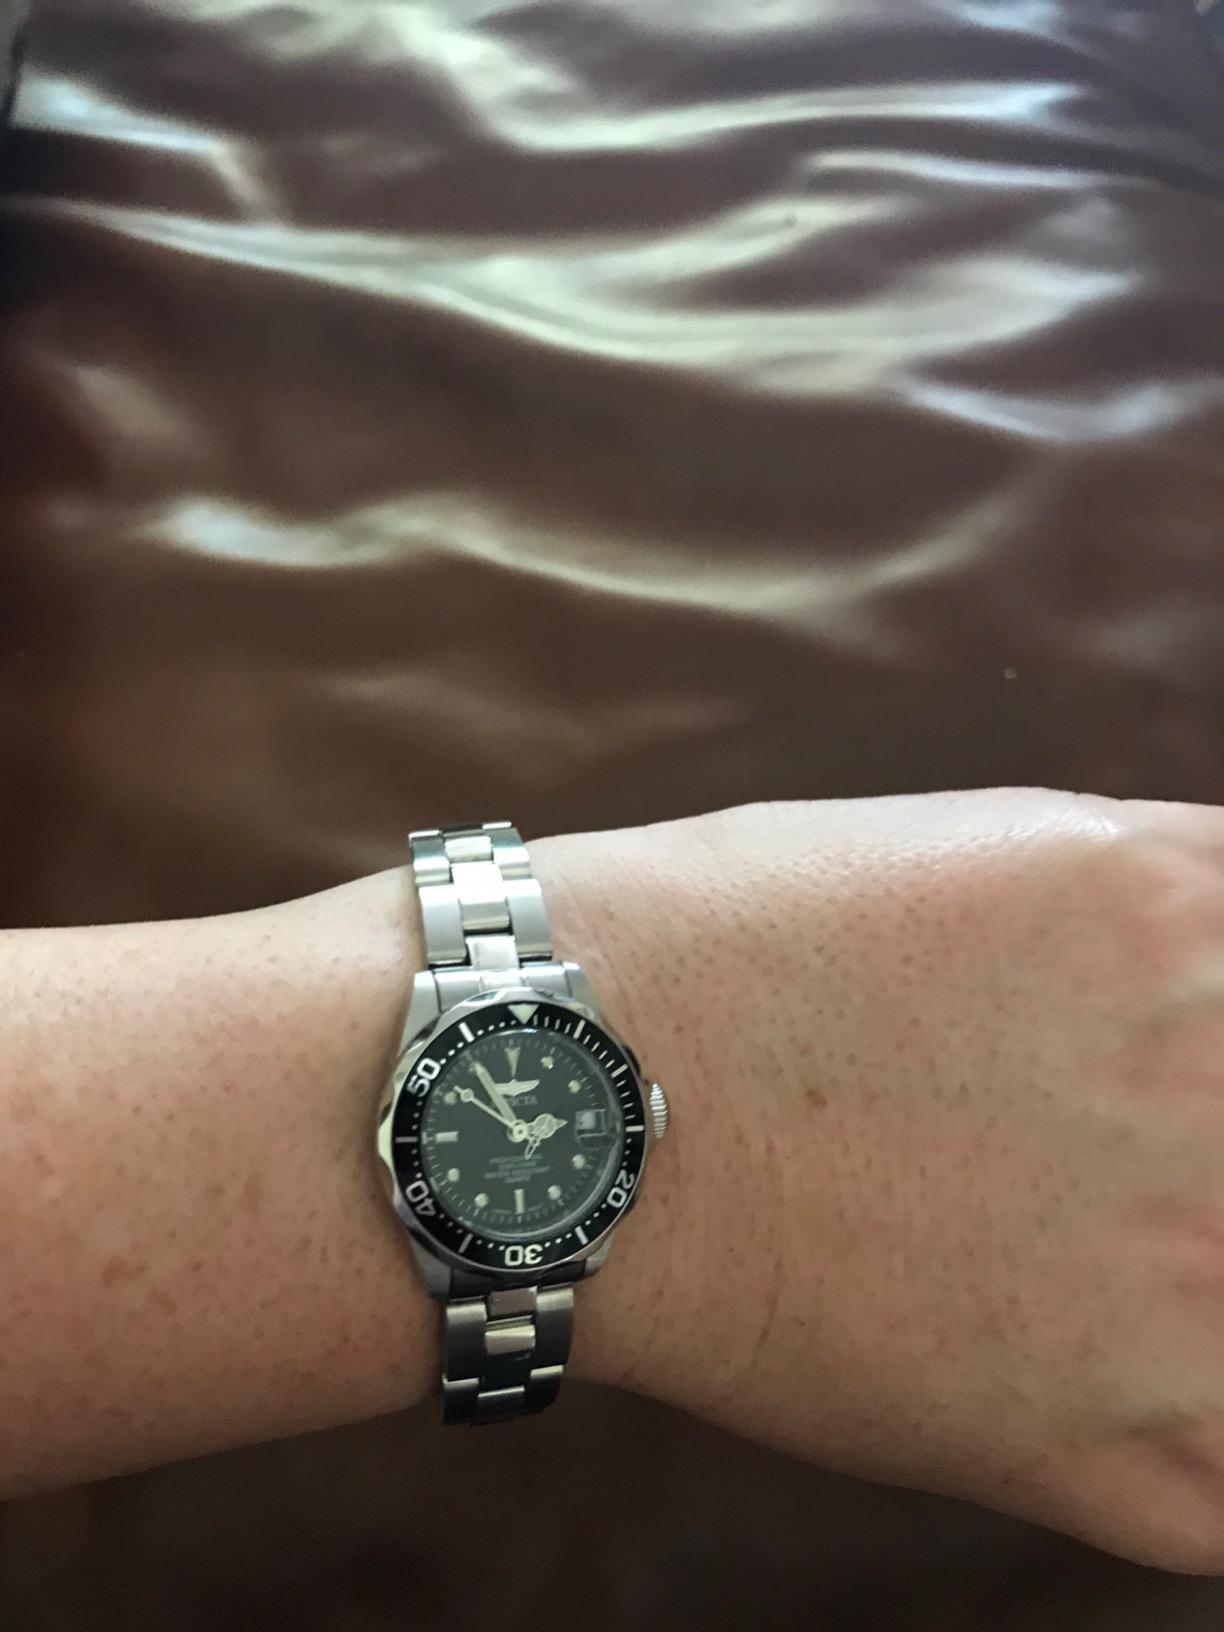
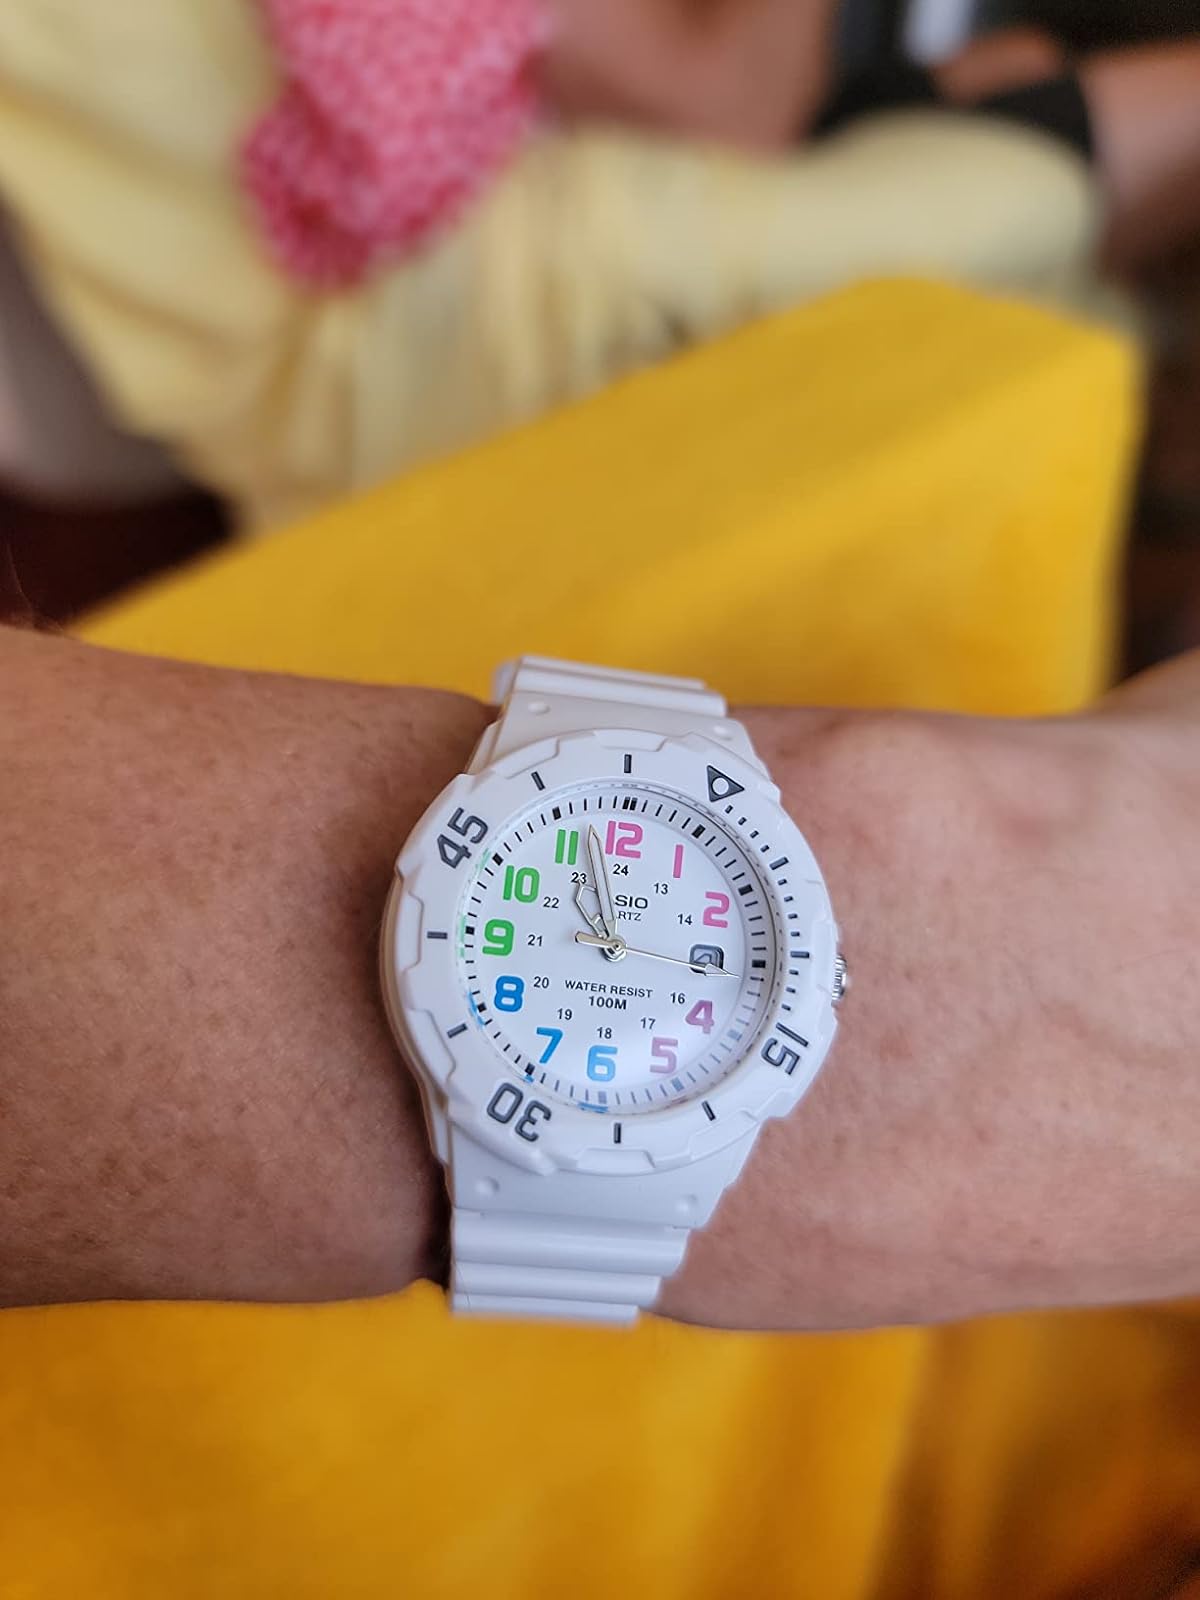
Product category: accessories_watch
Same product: no